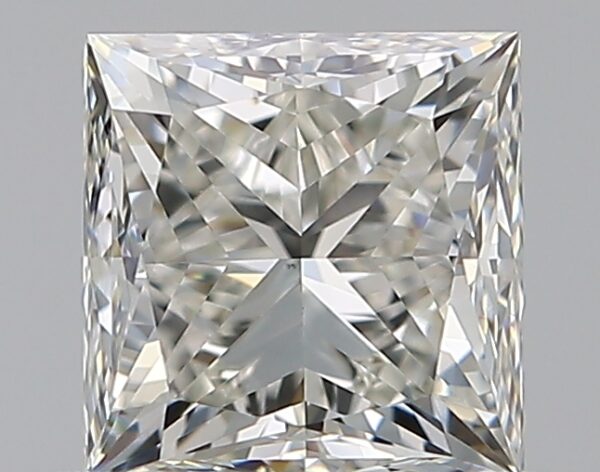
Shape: princess
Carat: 0.7
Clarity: VS1
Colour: J
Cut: GD
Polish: EX
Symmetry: GD
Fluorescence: F
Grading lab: GIA
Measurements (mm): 4.64 x 4.55 x 3.49